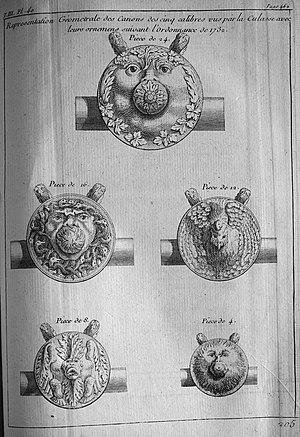
Mémoires d'artillerie, recueillis par M. Surirey de Saint Remy, tome III, exemplaire de la B.M. de Nancy, troisième édition.
La culasse est la pièce assurant la fermeture et regroupant certaines fonctions clés d'une arme à feu. Placée d'ordinaire à l'arrière de l'arme, derrière le canon, elle assure l'étanchéité du mécanisme au gaz à haute pression produit pendant le tir et permet donc au projectile d'être propulsé vers la bouche. C'est une pièce complexe car elle est bien souvent mobile pour permettre le rechargement mais doit demeurer solide pour résister au tir de munitions puissantes.